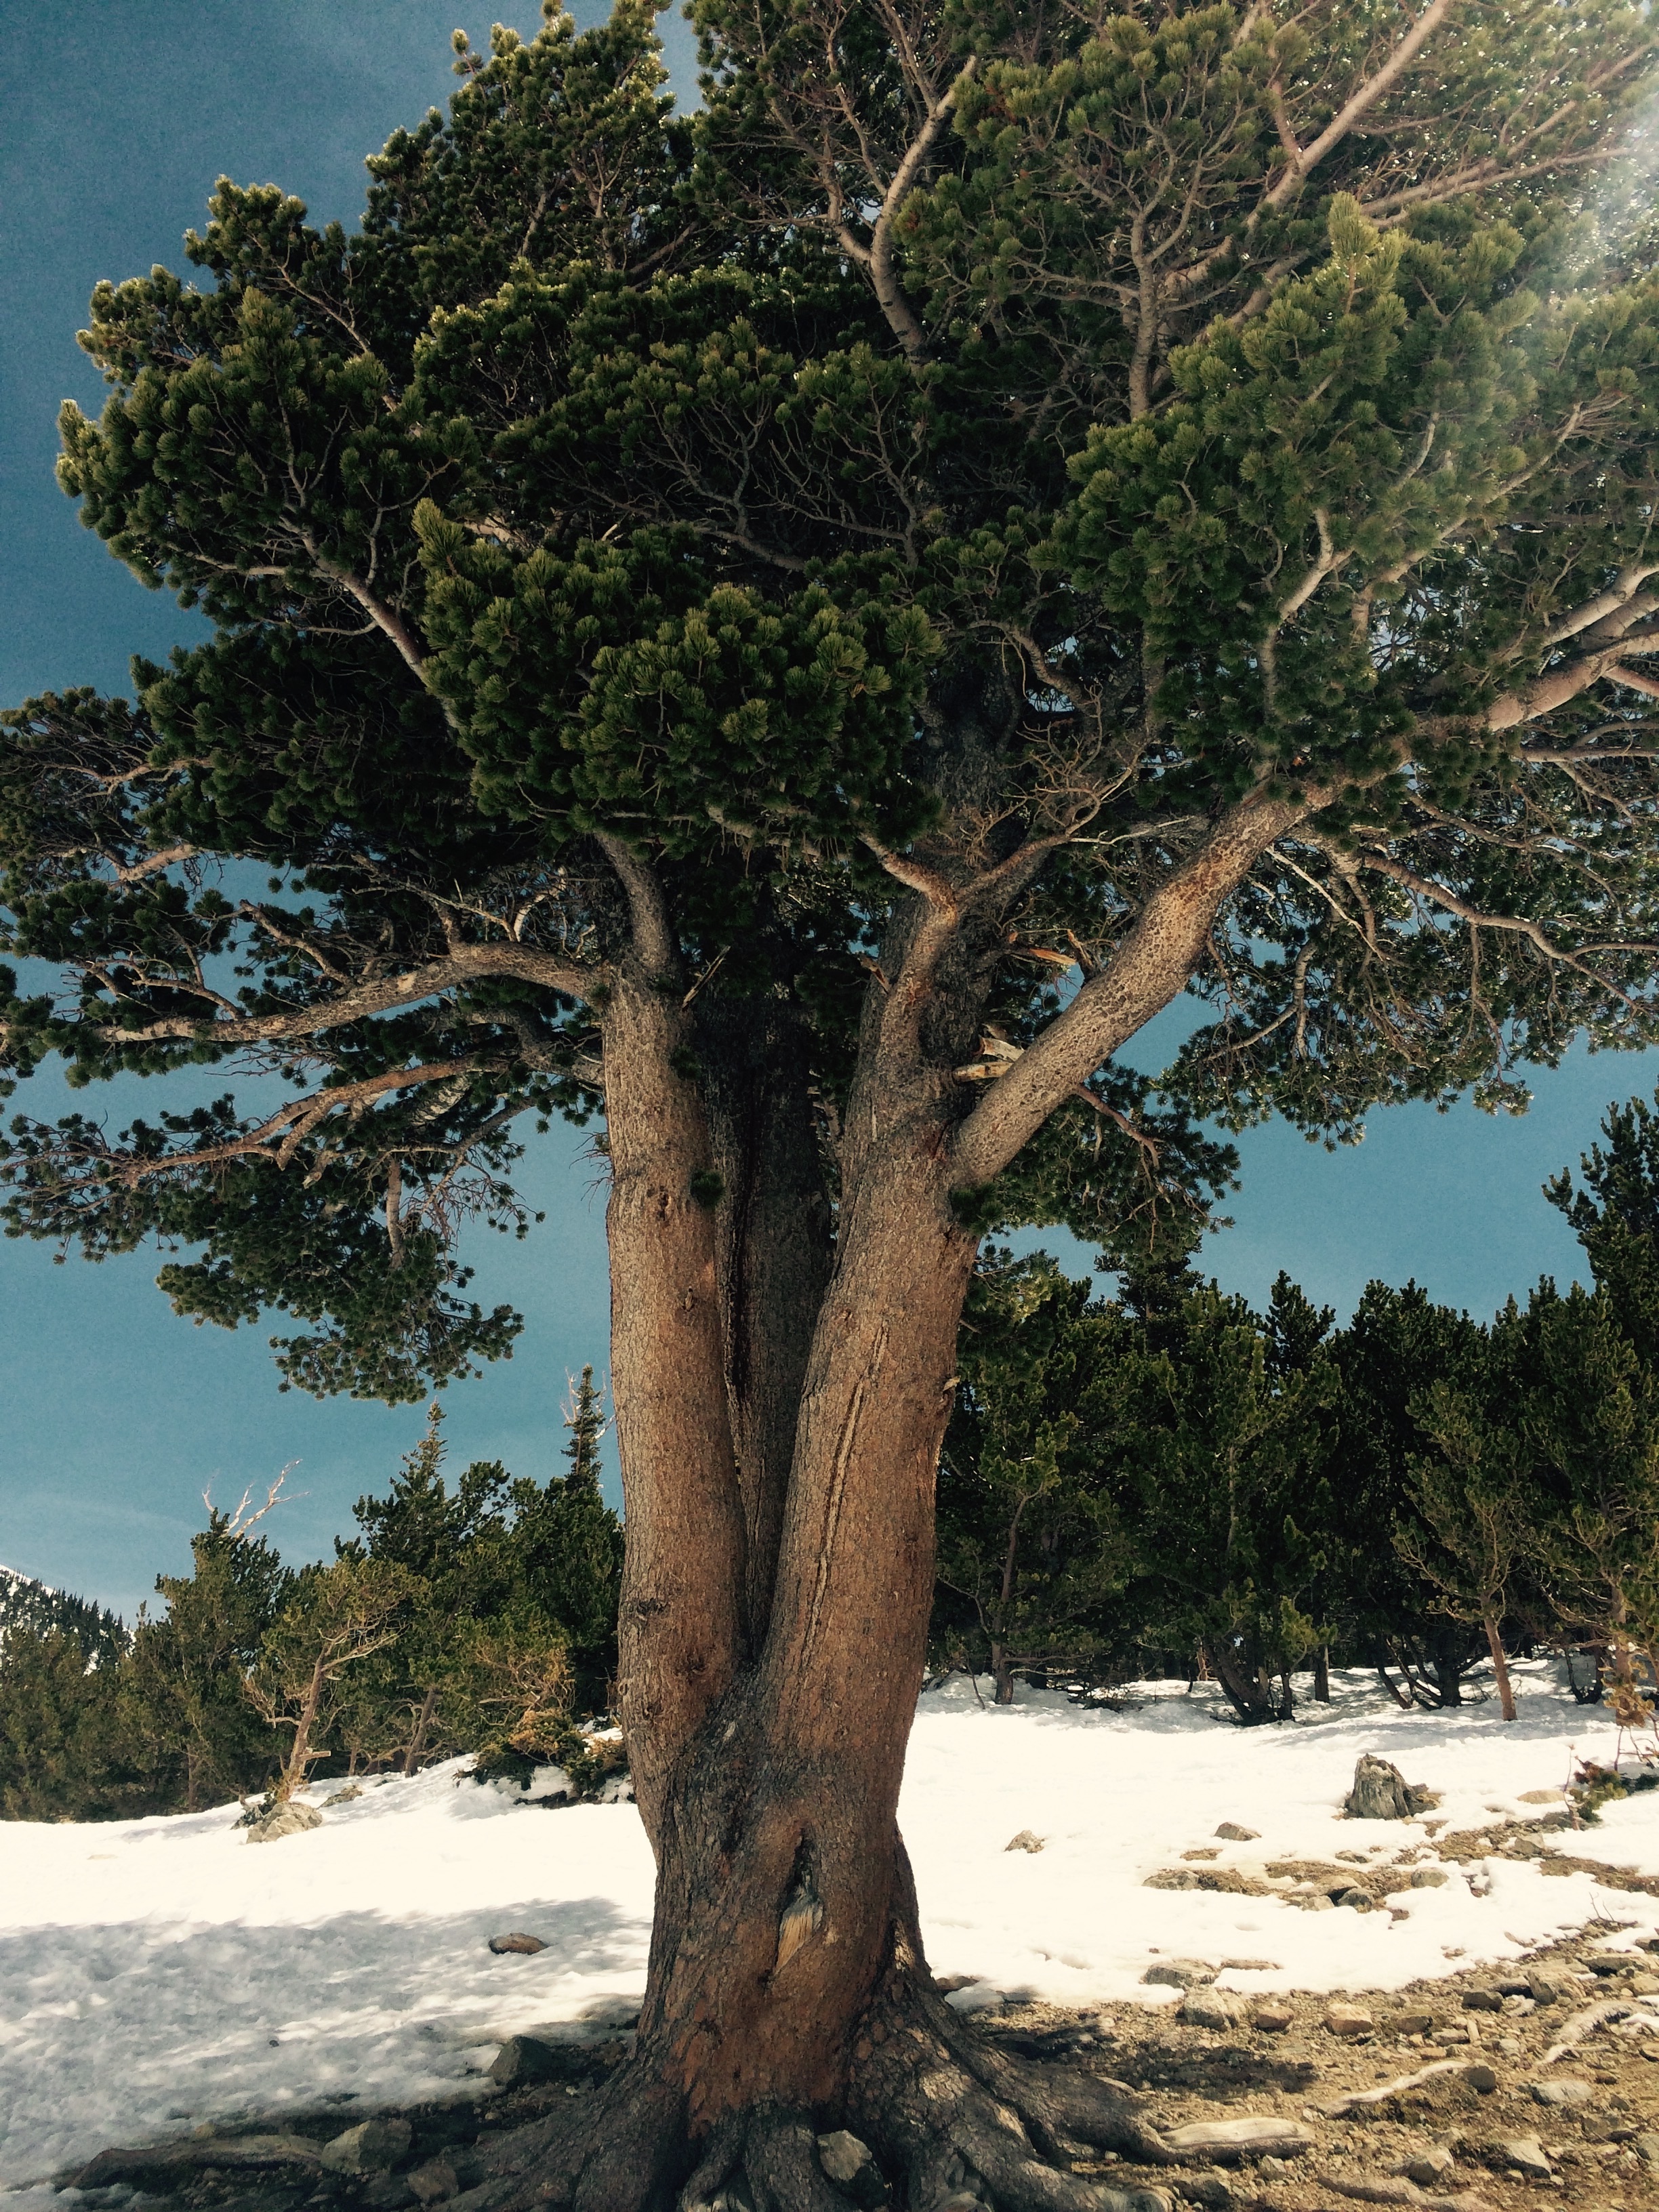
tree, branch, plant, trunk, botany, conifer, woody plant, land plant, arecales